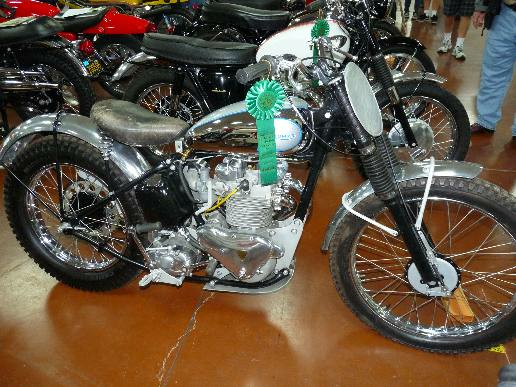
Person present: No